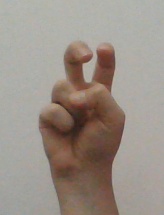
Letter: toot